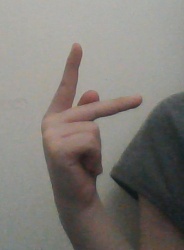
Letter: dha